Rex Johns

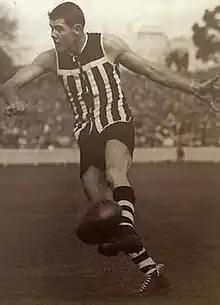
Rex Johns at Adelaide Oval during the 1950s.

Rex Harold Johns (21 May 1935 – 17 December 2009) was an Australian rules footballer for the Port Adelaide Football Club in the South Australian National Football League (SANFL).